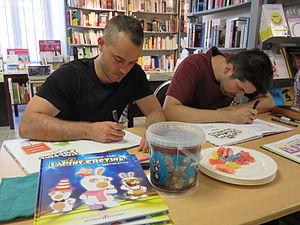
Thitaume et Romain Pujol en séance de dédicace à la librairie Sauramps en Cévennes, à Alès, le 24 juin 2015.
Thitaume est un scénariste français de bandes dessinées, né à Montpellier en 1985. Il travaille avec les dessinateurs Midam, Adam, Julien Mariolle, Romain Pujol et Baptiste Amsallem.